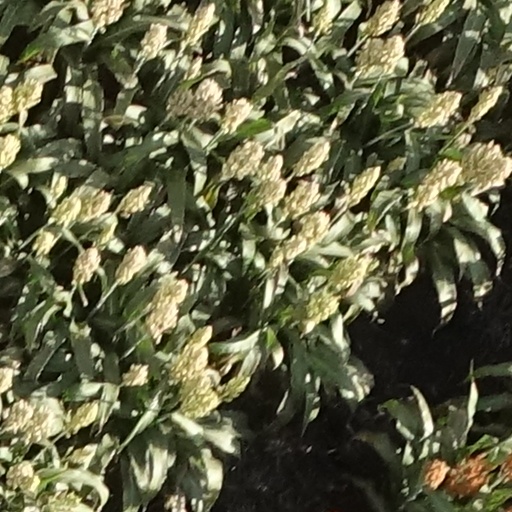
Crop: sorghum